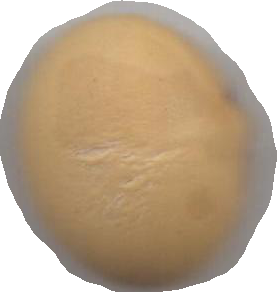
Variety: Dega